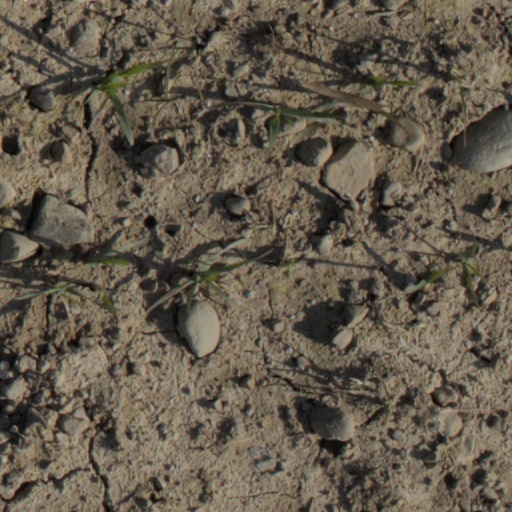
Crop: wheat